Charlotte Morel

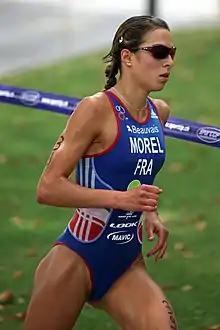
Charlotte Morel, bronze medalist at the Military Triathlon World Championship in Lausanne, 2012.

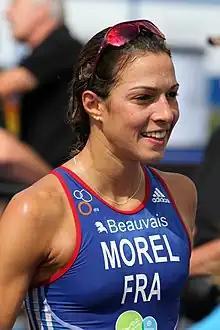
Morel at the Military World Championship, 2012.

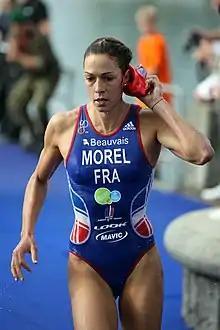
Morel, eighth after the swim at the Military World Championship, 2012.

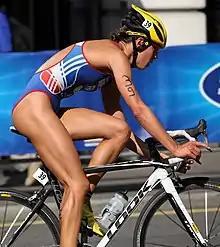
Morel at the Military World Championship in Lausanne, 2012.

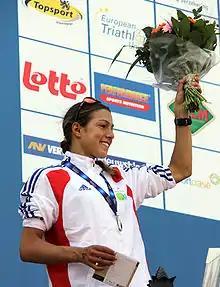
Charlotte Morel with the silver medal at the Premium European Cup triathlon in Brasschaat, 2010.

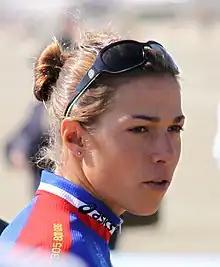
Morel as a spectator at the Grand Final of the Club Championship Series in La Baule, 2009.

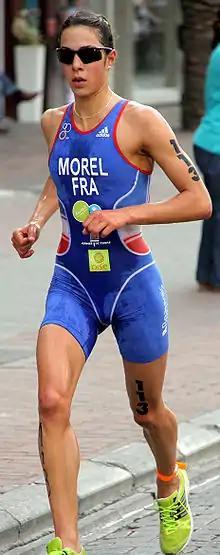
Morel still 40 seconds ahead of the rest of the field in Alanya, 2009.

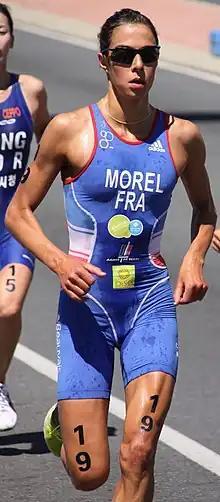
Charlotte Morel in the Dextro Energy Gold Coast triathlon, 2009.

Charlotte Morel (born 16 January 1989 in Draguignan, Var), is a French professional triathlete, twelve times National Champion in various duathlon and triathlon categories ("cadette, junior, espoir"), e.g. National U23 Triathlon Champion of the years 2009, 2010, 2011, and 2012.